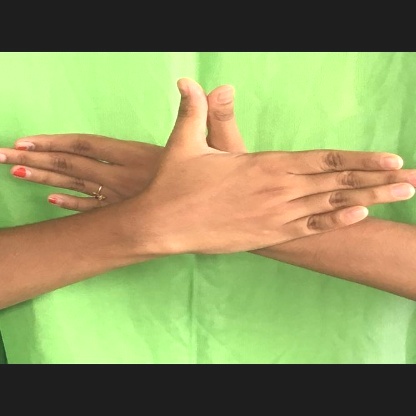
Mudra: Garuda